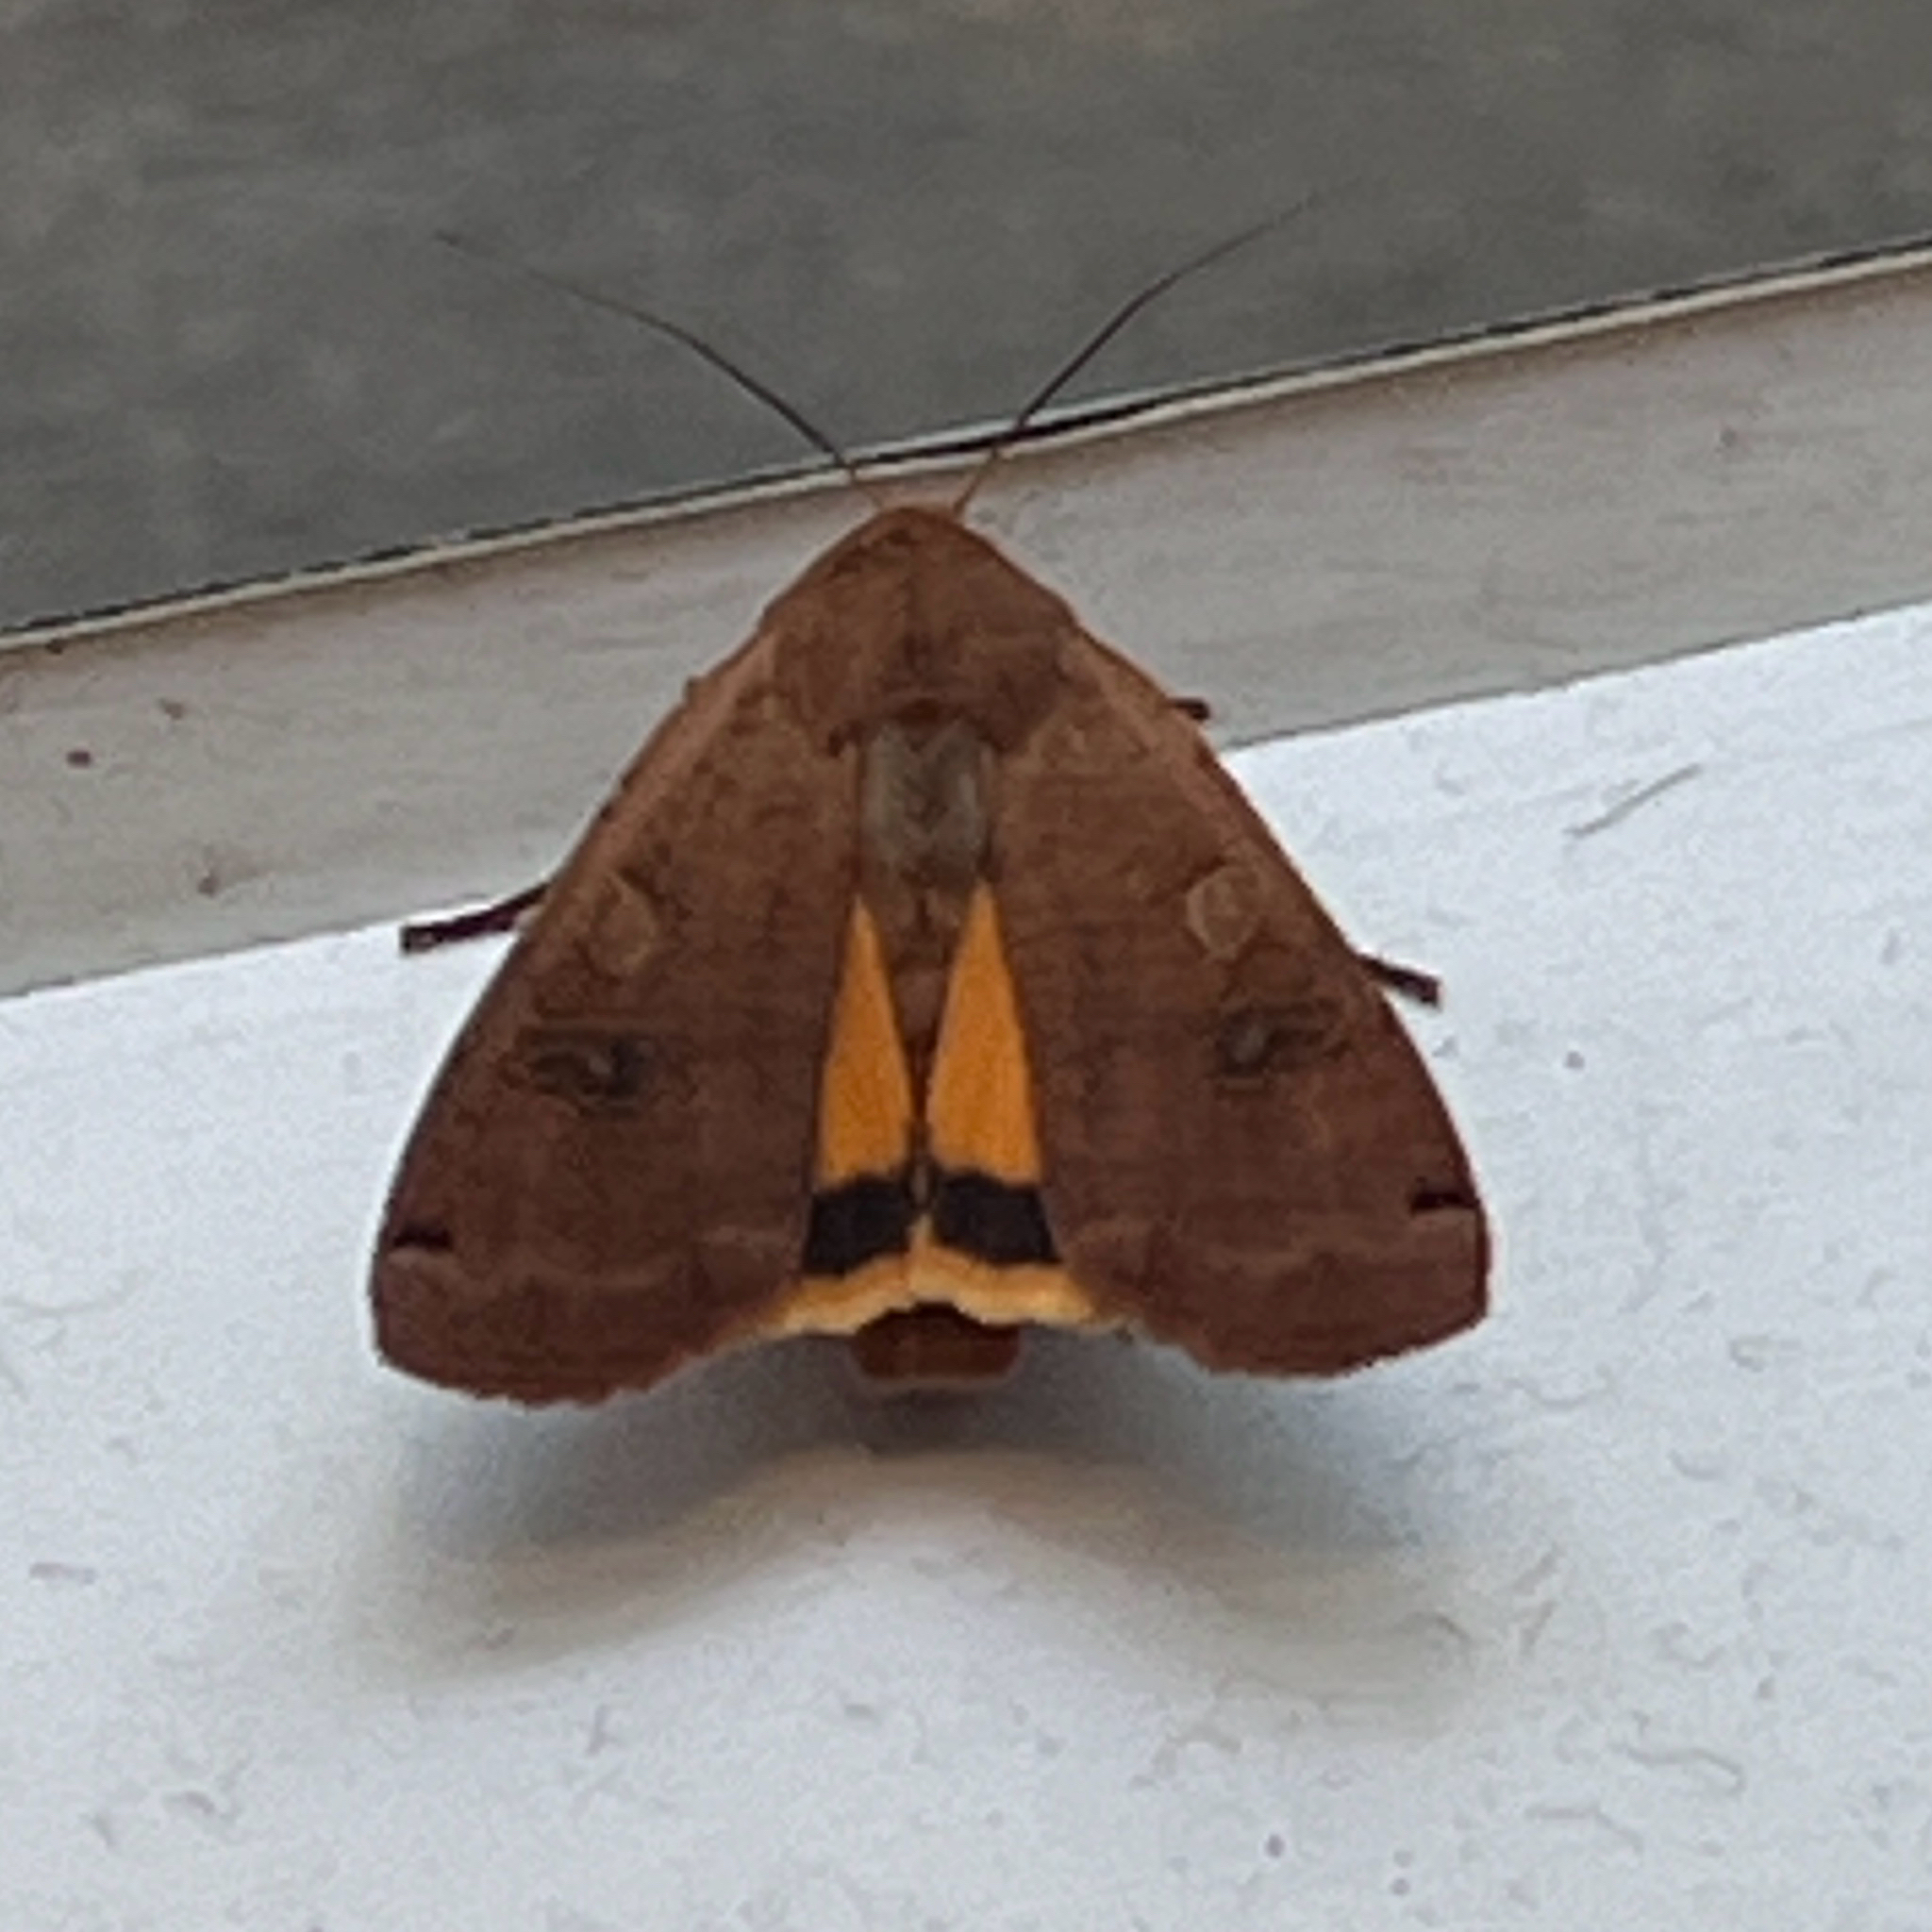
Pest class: cutworms